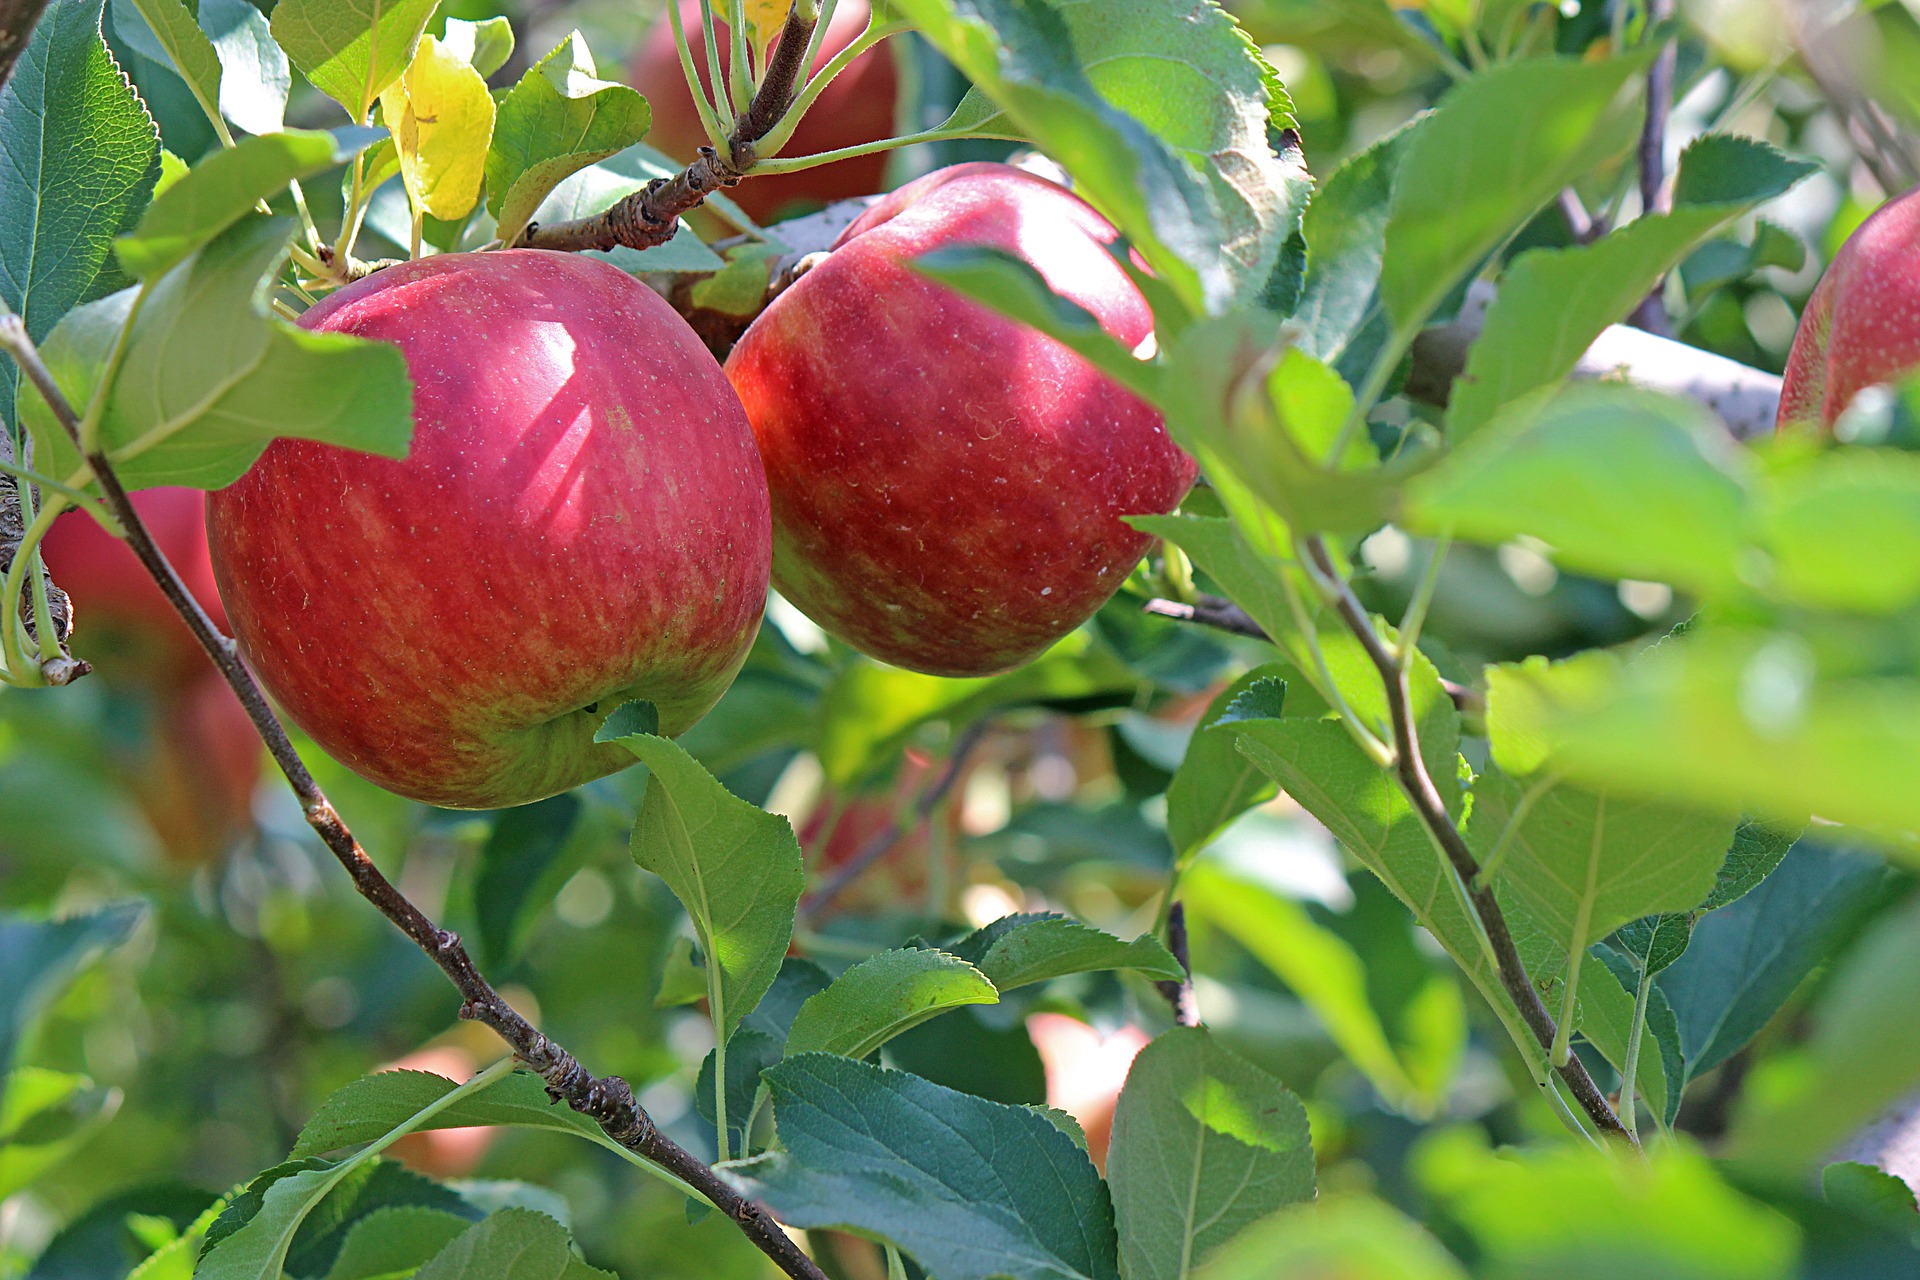
Label: Apple